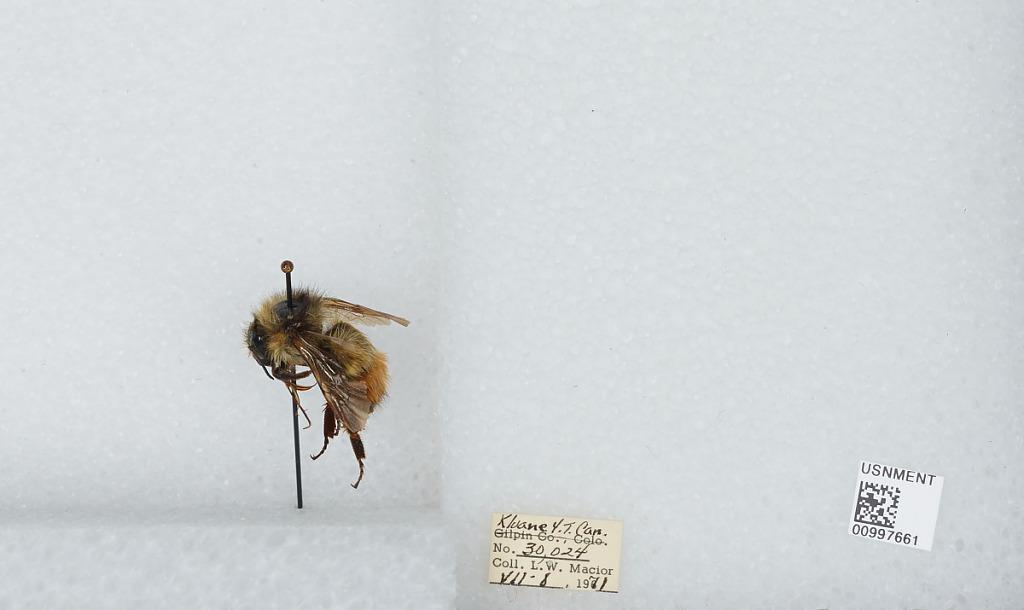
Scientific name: Bombus (Pyrobombus) flavifrons Cresson
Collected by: L. Macior
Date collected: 1971-7-8
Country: Canada
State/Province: Yukon Territory
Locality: Kluane
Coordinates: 60.75, -139.5